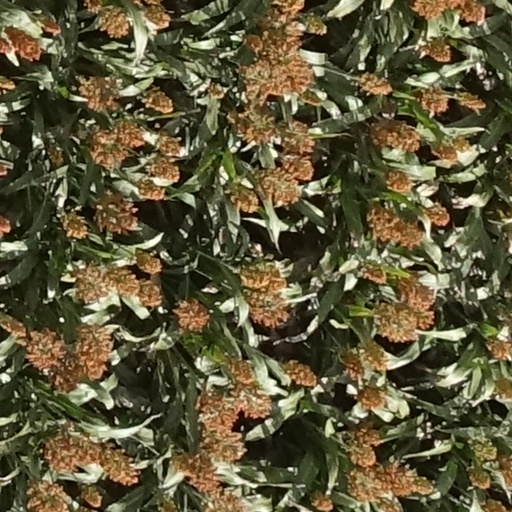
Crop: sorghum